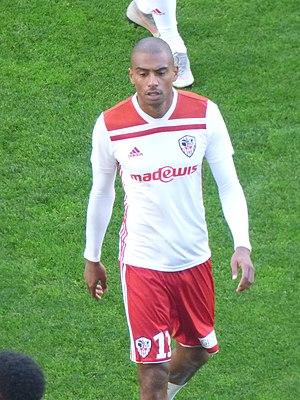
Yann Boé-Kane avant le match RC Lens - AC Ajaccio, comptant pour la dix-neuvième journée du championnat de France de Ligue 2 2018-2019, le 22 décembre 2018, au Stade Bollaert-Delelis de Lens.
Yann Boé-Kane est un footballeur français né le 5 avril 1991 à Angoulême. Il évolue au poste de milieu récupérateur au Mans FC.